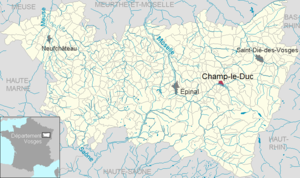
Champ-le-Duc dans le département des Vosges, Lorraine, France
Champ-le-Duc est une commune française située dans le département des Vosges, en région Grand Est.